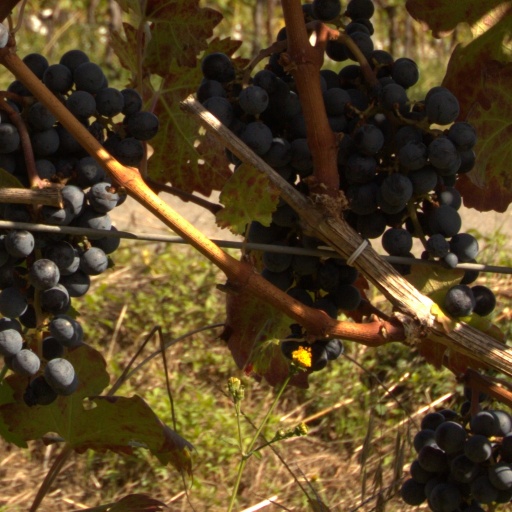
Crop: grape